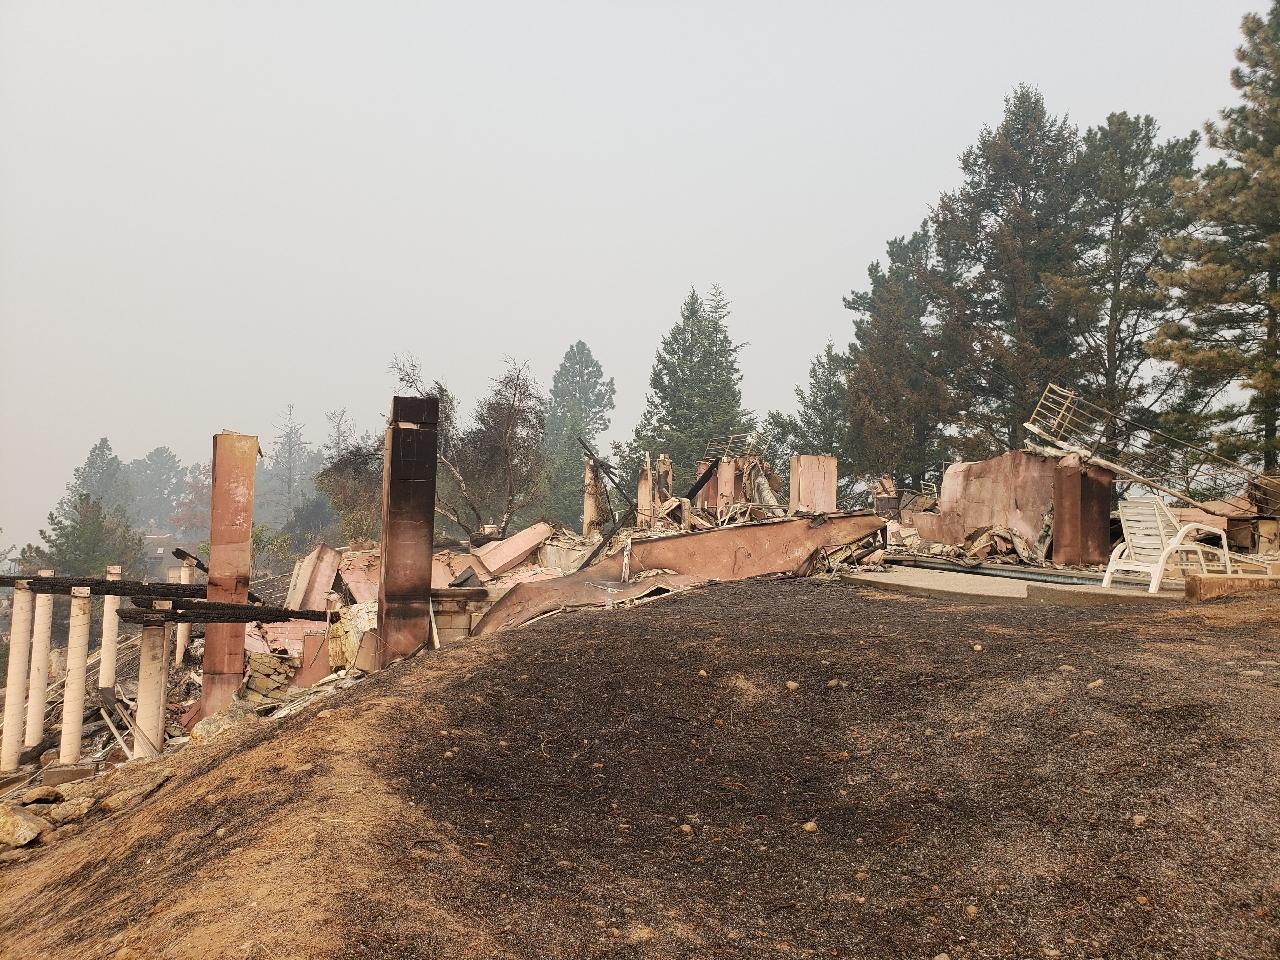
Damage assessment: destroyed